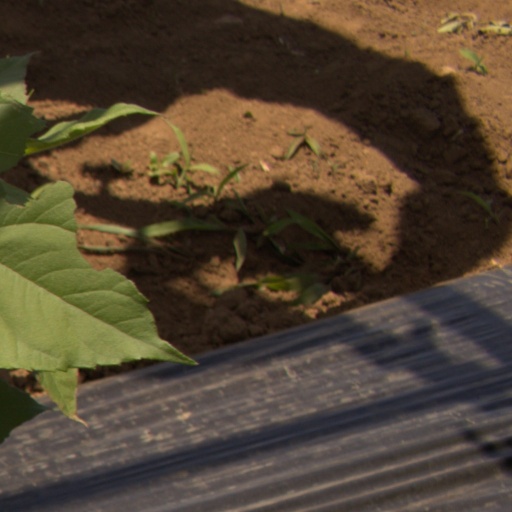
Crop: Jerusalem artichoke